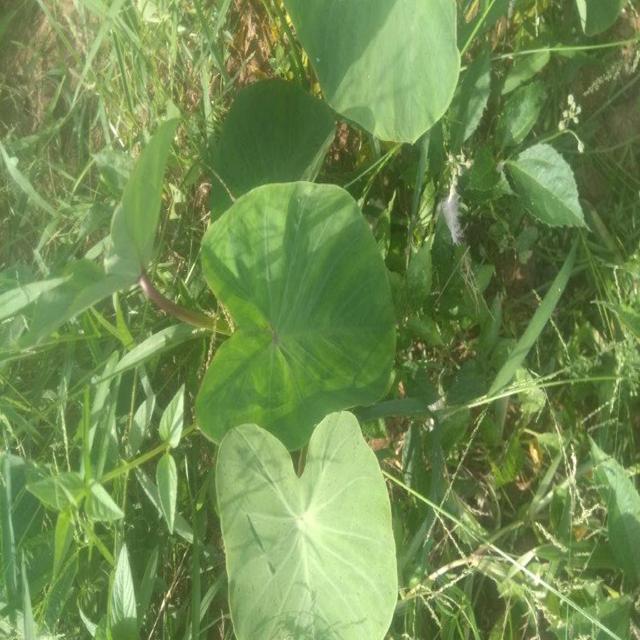
Label: Healthy